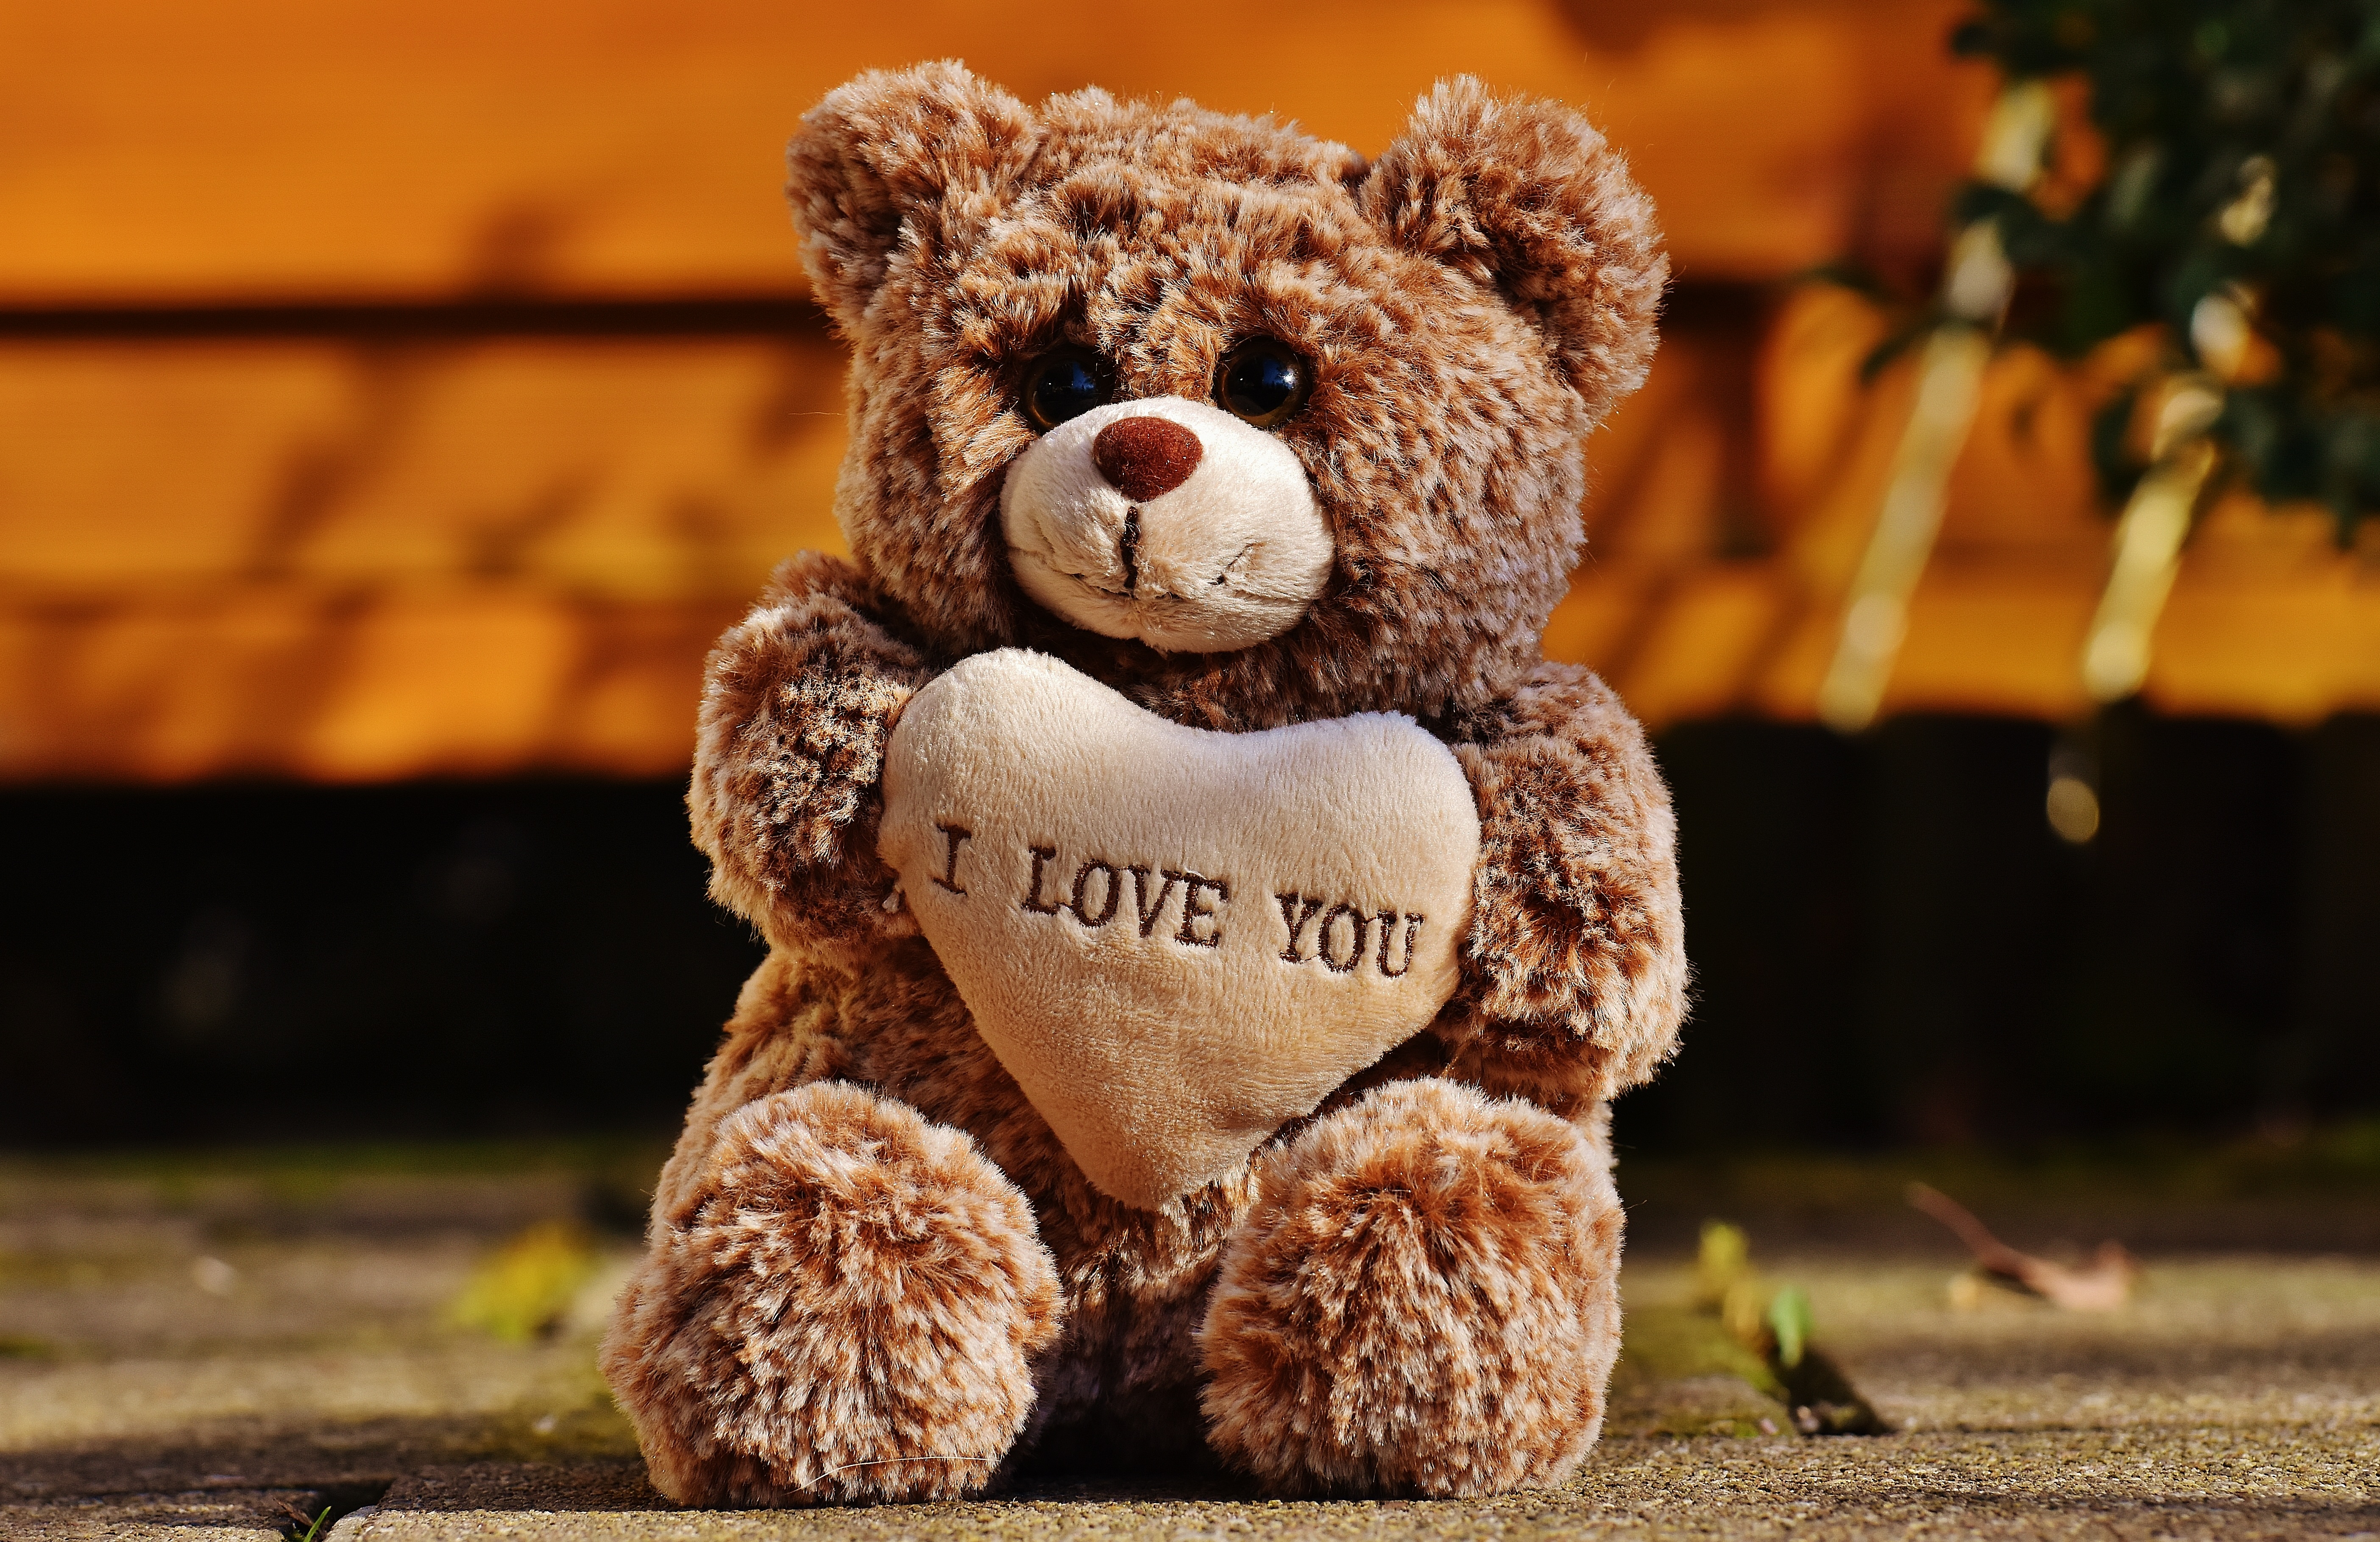
cute, bear, love, heart, toy, teddy bear, textile, affection, friends, bears, funny, plush, stuffed animal, teddy, valentine's day, soft toy, stuffed toy